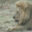
Label: lion